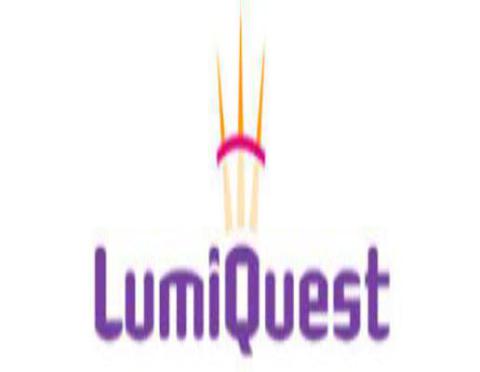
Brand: lumiquest
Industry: Necessities